Sam Rayburn

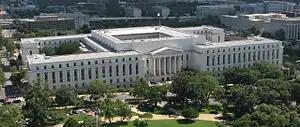
Rayburn's influence and great rapport with congressmembers and the Washington bureaucracy allowed the Rayburn House Office Building to be designed and built within 10 years. At 2.4 million square feet, it is larger than the next two largest Capitol office buildings combined.

Rayburn's second time as Minority Leader coincided with President Eisenhower's first two years of his presidency. McCarthyism was in full swing so both parties were trying their best to portray themselves as anti-communist. The Communist Control Act of 1954 and the continuing defense of South Korea and Taiwan and South Vietnam were supported by Rayburn and most Democrats. Rayburn and the Democrats won back the House and Senate in the 1954 elections.